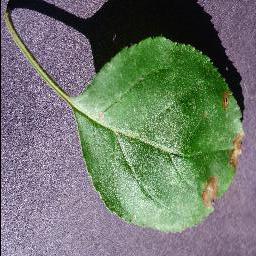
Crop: apple
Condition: black_rot